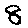
Label: 8